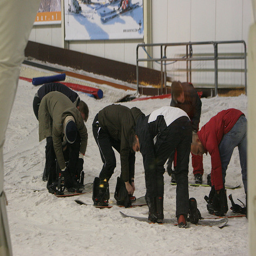
A group of men bending over putting on skis.
a group of men strapping themselves into their snowboards
six snow skiers are bending over and working on their skis
Six guys in the snow, strapping on their snow boards.
A group of eople binding over fastening their ski boots.